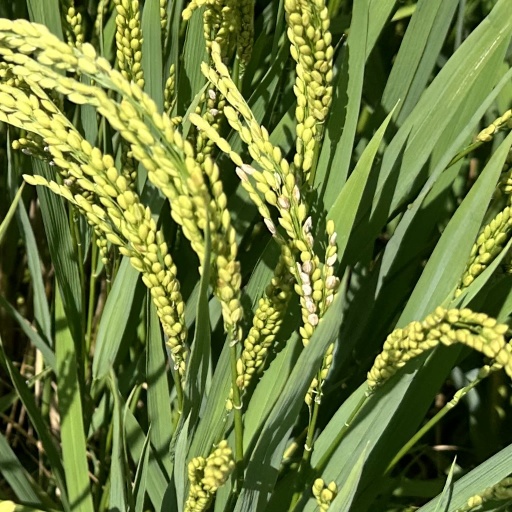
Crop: rice